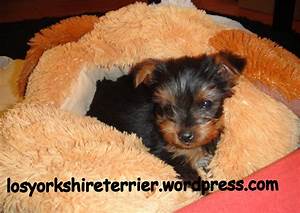
Label: cane